Rasos Cemetery

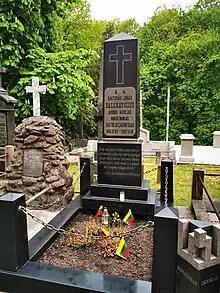
Tomb of Jonas Basanavičius

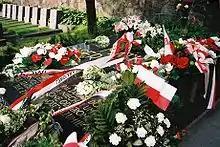
Grave of Jozef Piłsudski's mother. The huge black tombstone is inscribed: ""Matka i serce syna"" ("A mother and the heart of her son") and bears evocative lines from a poem by Słowacki.

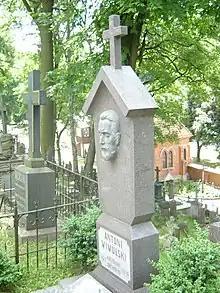
Tomb of Antoni Wiwulski (Antanas Vivulskis) in Rasos Cemetery

Rasos Cemetery is the oldest and most famous cemetery in the city of Vilnius, Lithuania. It is named after the Rasos district where it is located. It is separated into two parts, the old and the new cemeteries, by a narrow Sukilėliai Street. The total area is 10.8 ha. Since 1990 new burials are allowed only to family graves.